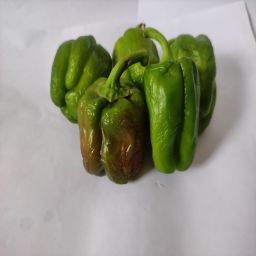
Crop: Bell Pepper
Quality: Ripe